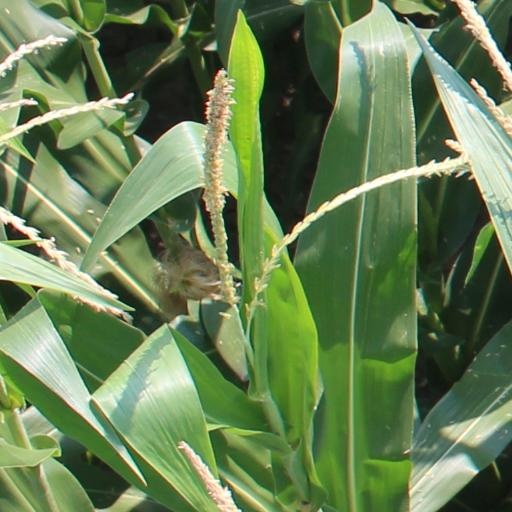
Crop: maize; corn